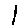
Label: 1